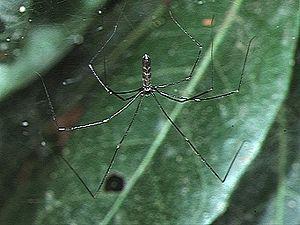
Pholcus est un genre d'araignées aranéomorphes de la famille des Pholcidae. Les espèces de ce genre sont nommées pholque.